Nike Hercules

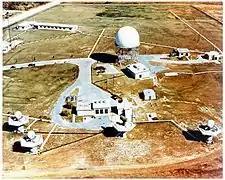
The IFC area of an Improved Nike Hercules site mounts its five radars on platforms for a better view. From left to right are the TTR and TRR, HIPAR (large white dome) LOPAR (small dark rectangle in center foreground) and MTR.

Even before deployment of Hercules began, studies on improvements to the system had been identified. A 23 October 1954 report stated that "Concurrent with the prosecution of the NIKE I and NIKE B programs, studies and research and development must be conducted to insure that the NIKE equipment is modernized to the maximum extent within the limits of current technology and economics of improvement as compared to investment in a new system ...". Three key elements were identified; the need to attack formations without nuclear warheads, operations against low-altitude targets, and better traffic-handling capabilities to handle larger raids.